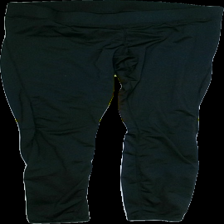
View: front
Type: Tights
Category: Ladies
Brand: Not in the list
Colors: Black
Material: 95%polyester 5%spandex
Cut: Regular
Size: M
Season: All
Trend: Sports
Stains: Minor
Price range: <50
Recommended usage: Export